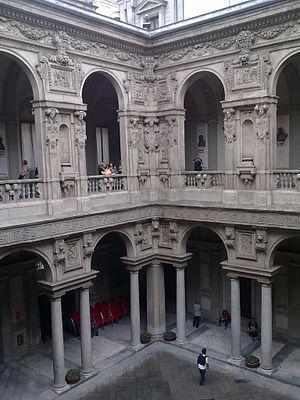
Le palais Marino est un édifice de Milan, situé piazza della Scala à Milan.